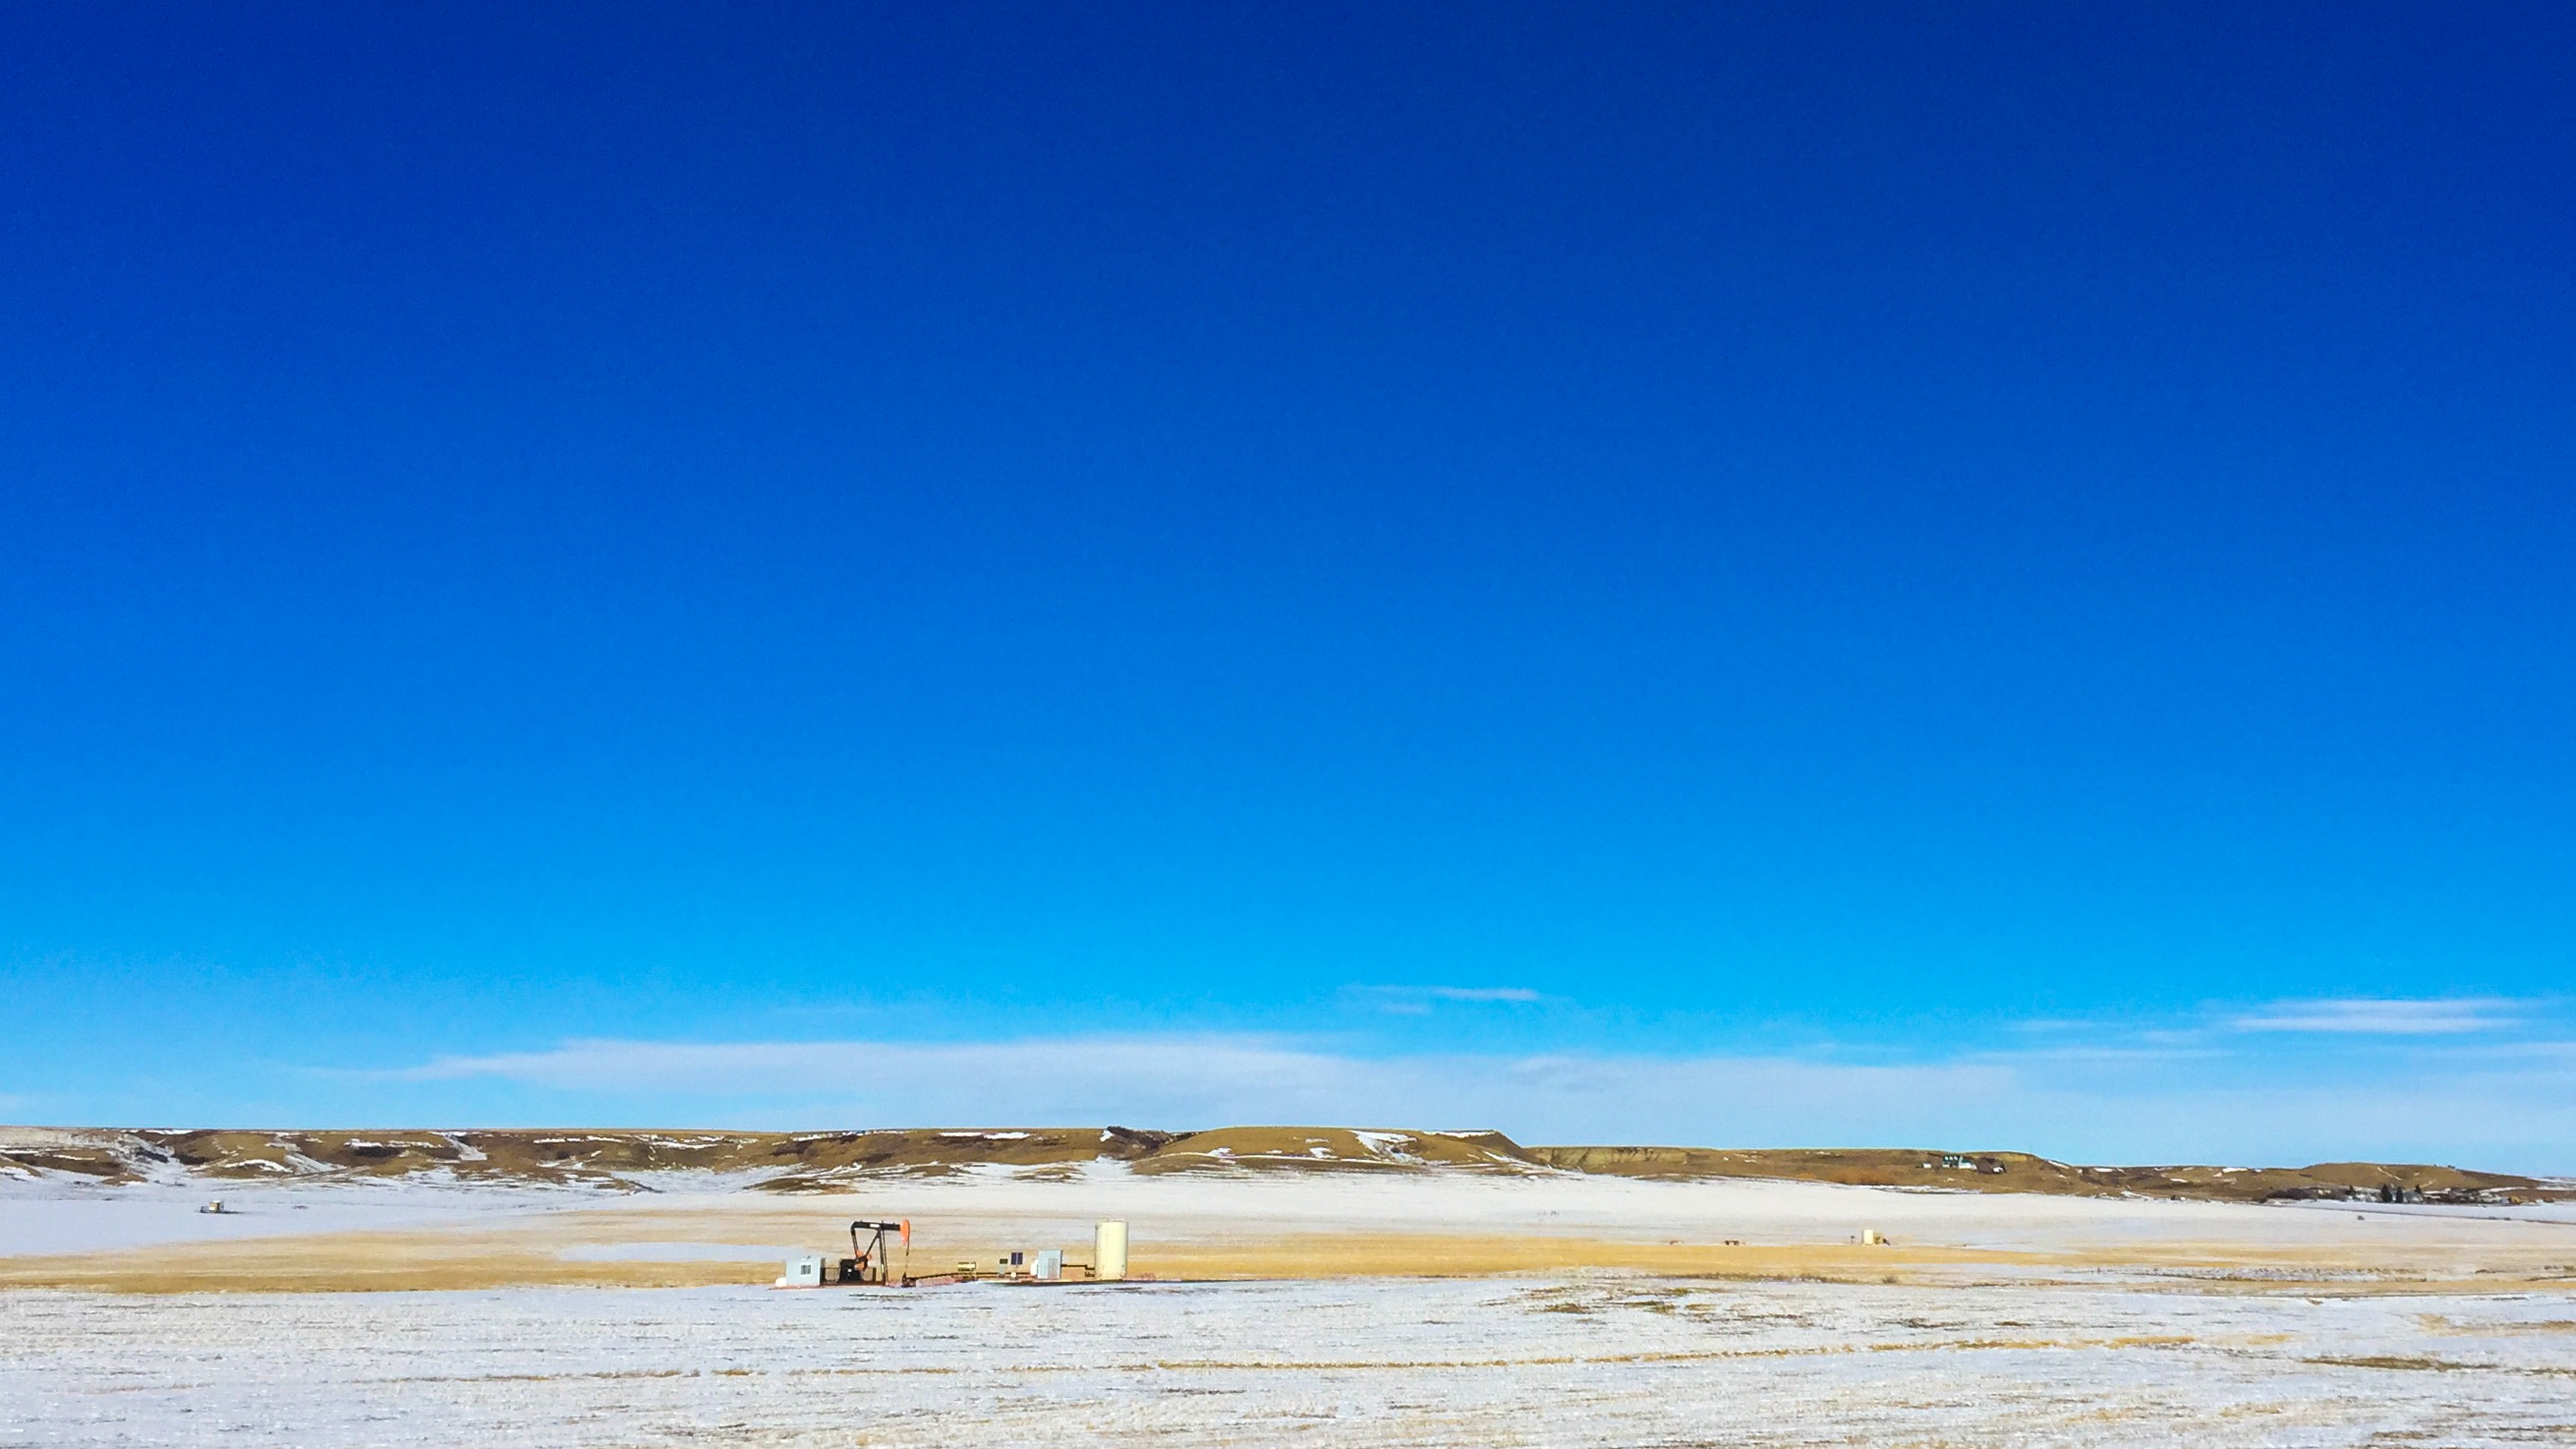
beach, sea, coast, sand, ocean, horizon, sky, shore, wave, bay, arctic, body of water, habitat, natural environment, wind wave